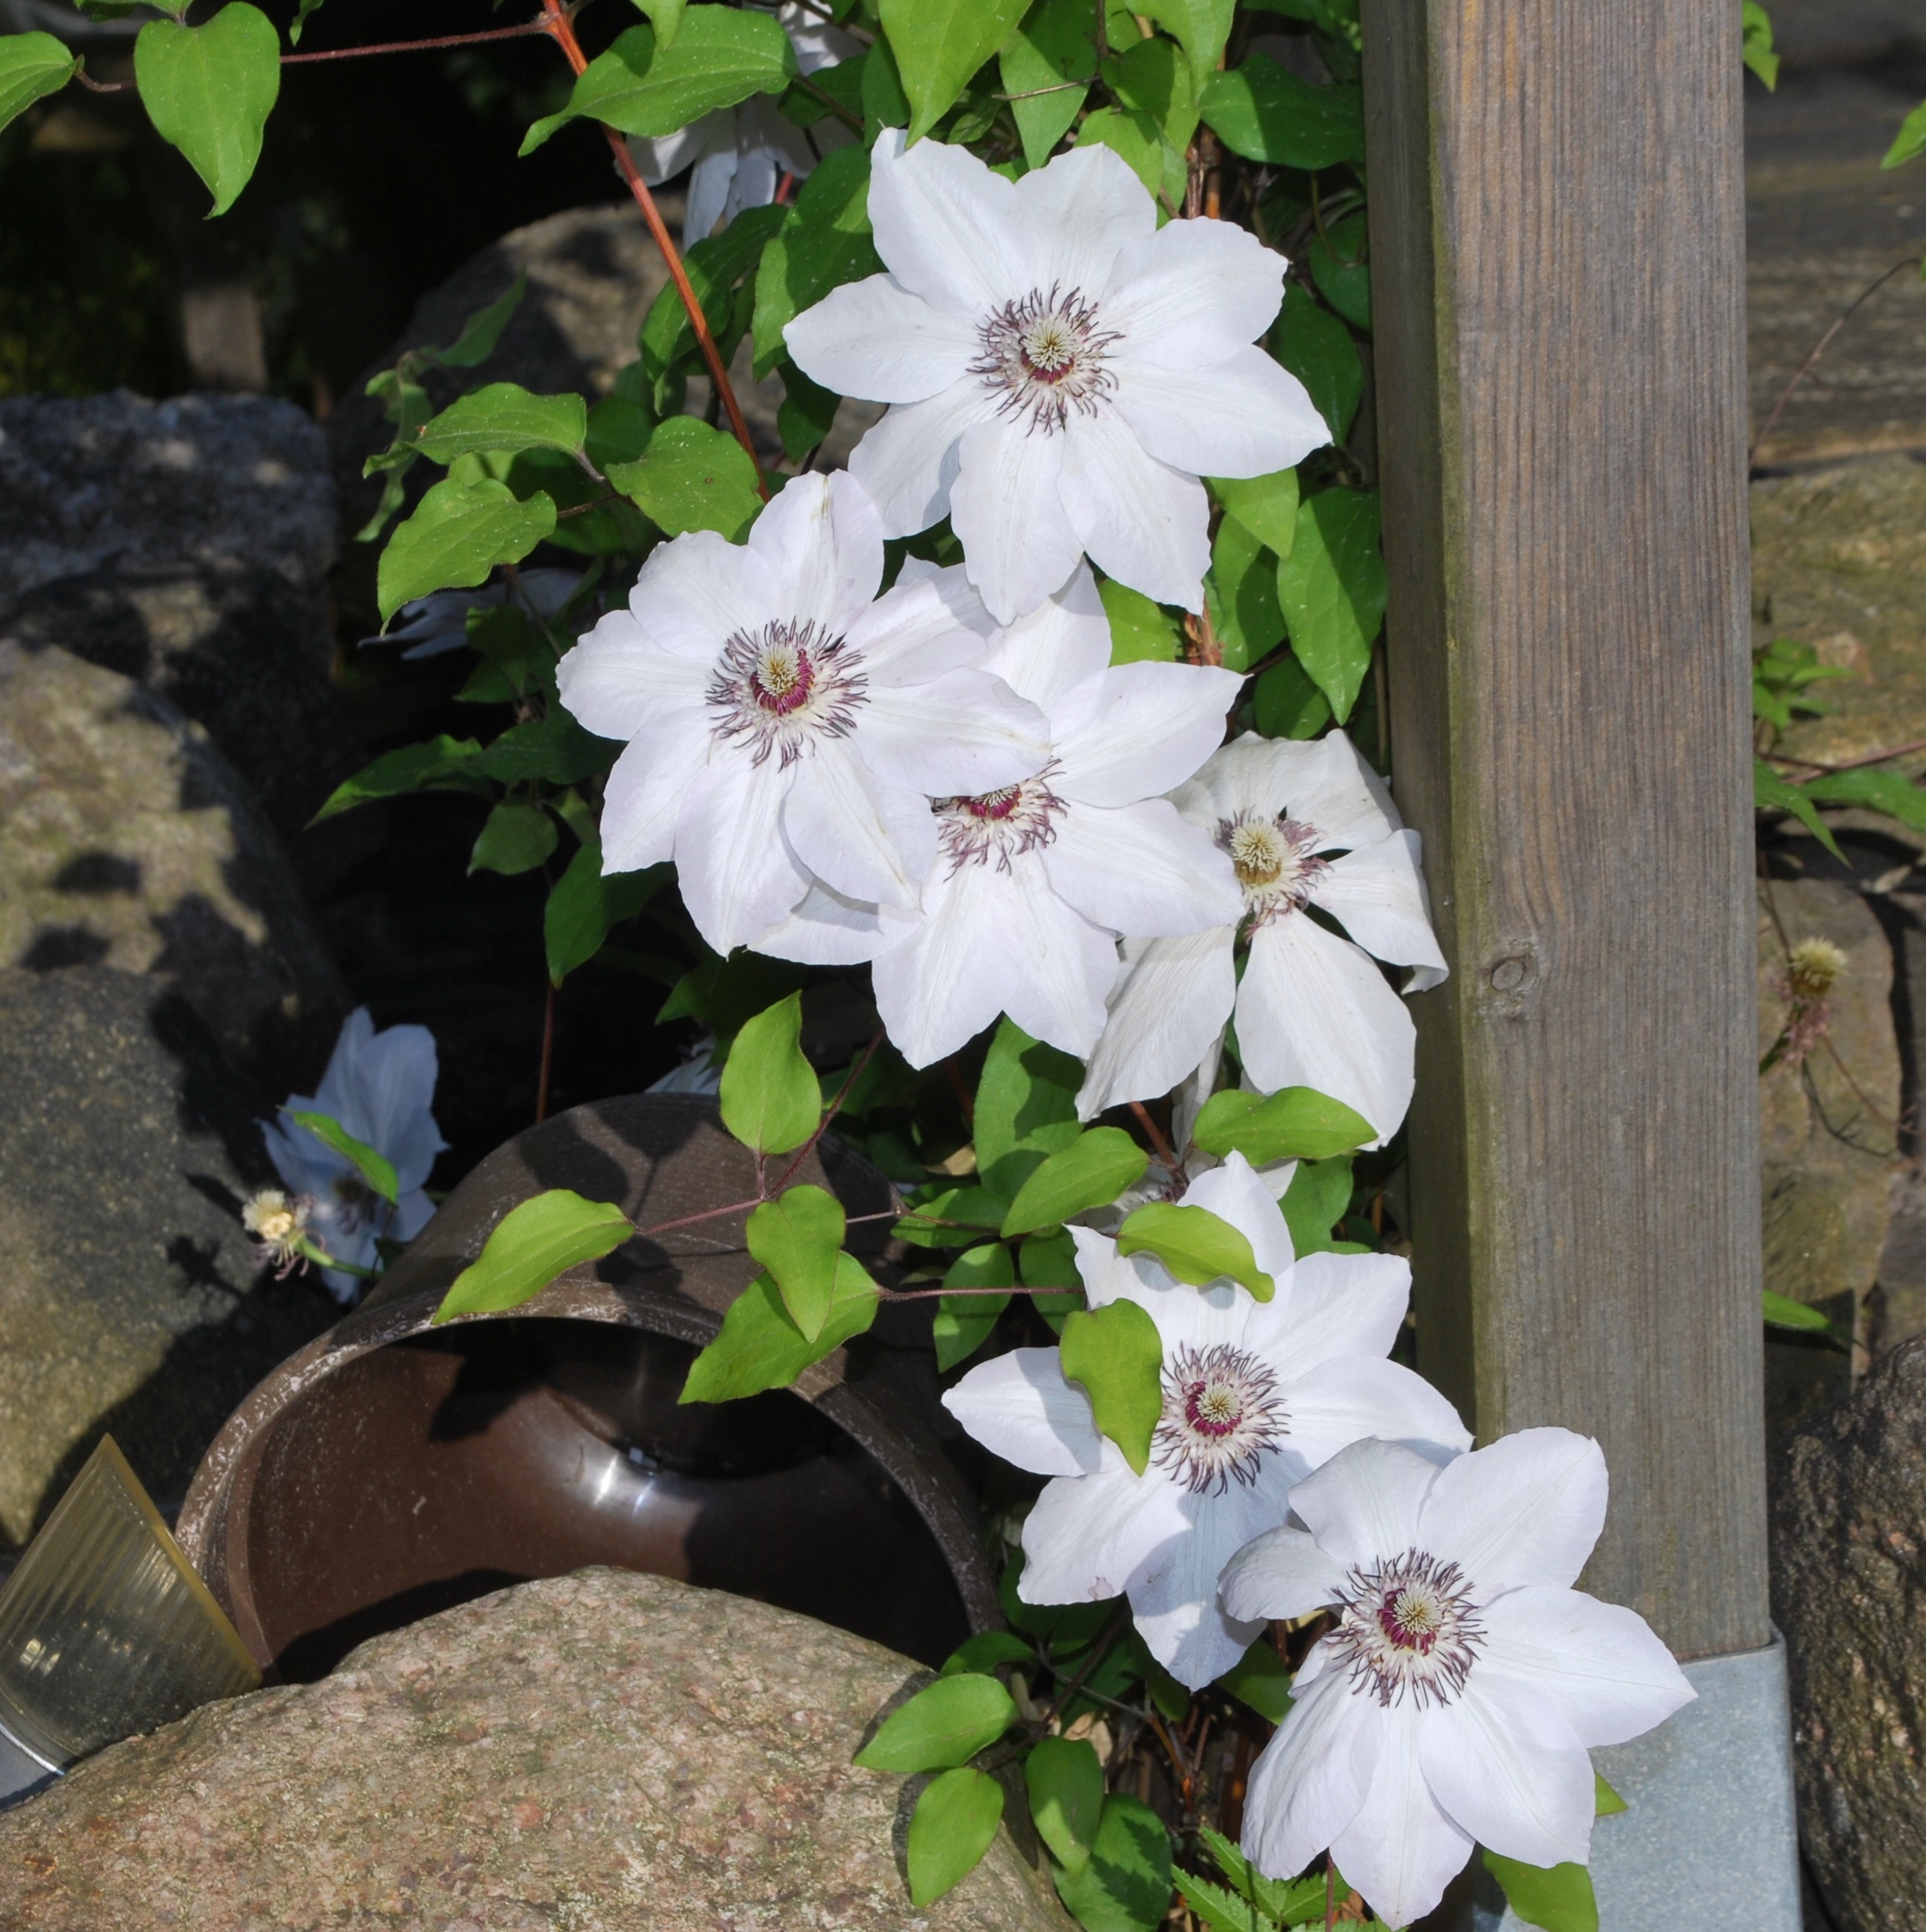
nature, blossom, plant, cosmos, flower, bloom, summer, natural, botany, garden, flora, flowers, beautiful, fantasy, clematis, flower garden, ornamental plant, flowering plant, ornamental flower, land plant, detail cirrus white